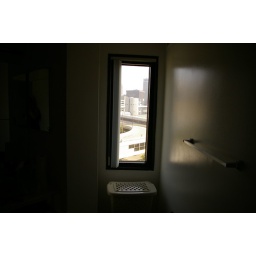
window in master bathroom